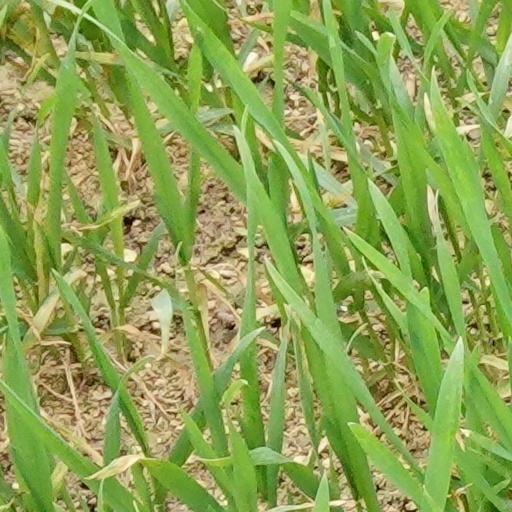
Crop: wheat